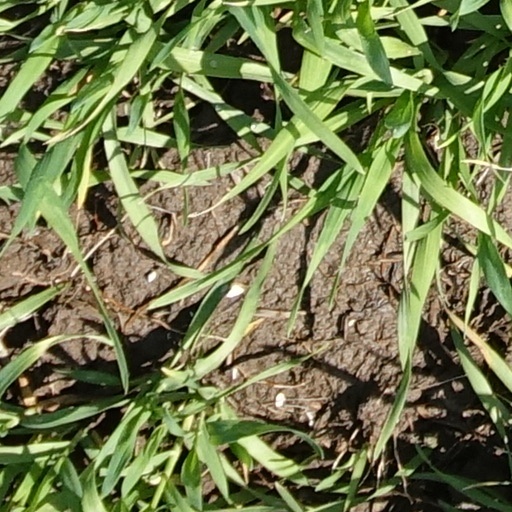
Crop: wheat